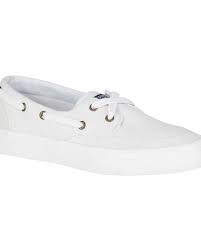
Label: Boat